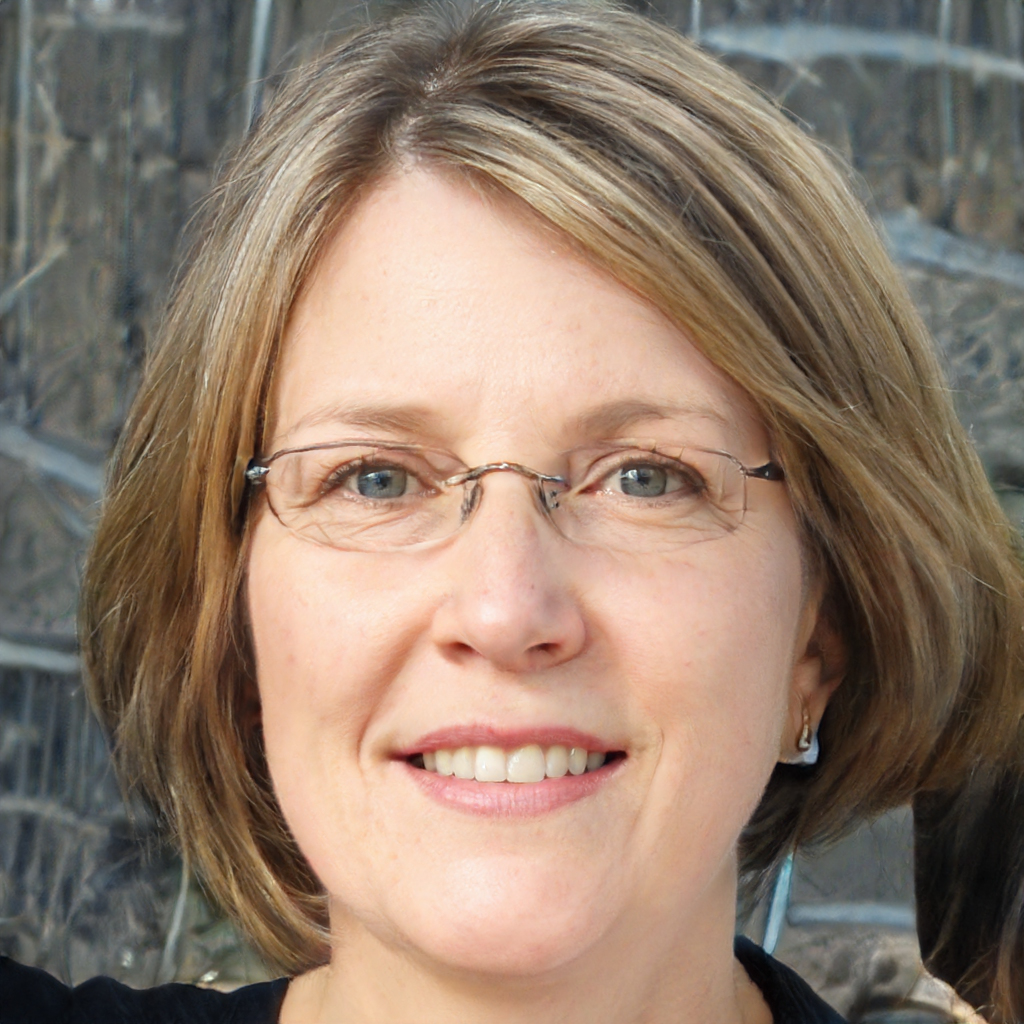
Gender: Female